McLaren M838T engine

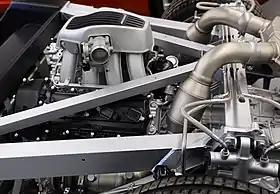
The M838T engine, in a McLaren 12C rolling chassis

The McLaren M838T engine is a 90-degree twin-turbocharged flat-plane V8, designed and developed in collaboration with Ricardo.